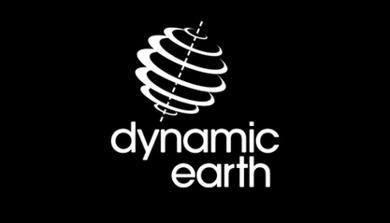
Building: Dynamic Earth (Edinburgh)
Country: United Kingdom
Year built: 1999
Science center in Edinburgh, Scotland For the museum in Ontario , see Dynamic Earth (Ontario) . Dynamic Earth Former name Our Dynamic Earth Established 1999 ( 1999 ) Location Edinburgh , Scotland Type Science Centre Director Hermione Cockburn CEO Mark Bishop Architect Hopkins Architects Owner The Dynamic Earth Charitable Trust Website Dynamic Earth Home Dynamic Earth (originally known as Our Dynamic Earth ) is a not-for-profit visitor attraction and science centre in Edinburgh , and is Scotland's largest interactive visitor attraction. It is located in Holyrood , beside the Scottish Parliament building and at the foot of Salisbury Crags . It is a registered charity under Scottish law and is owned as The Dynamic Earth Charitable Trust. The centre was opened by Queen Elizabeth II in 1999. The project is located close to where Scottish geologist James Hutton lived and worked in the city in the 18th century. The attraction's aim is to "consistently be the most fun place to play, learn and work... which presents the story of the planet - how it was created; how it continues to evolve, the prospects for mankind and the effect of hazards both natural and manmade." History The exhibition was funded by the Millennium Commission in association with The Heritage Lottery Fund and the Scottish Government as part of an urban regeneration project for former industrial land in the Holyrood area. The location was previously on a site which was latterly a gas-works and part of the old Holyrood Brewery. The brewers Scottish & Newcastle donated the site for public use in 1988, although the brewery did not vacate the site until the mid-1990s. The exhibition cost around £34 million to design and construct (out of a budget of £150 million for the entire area) and was the first major United Kingdom millennium attraction to open. Other exhibitions funded by the Millennium Commission include the Glasgow Science Centre , the Falkirk Wheel and the Millennium Dome in London. The centre was officially opened by Queen Elizabeth II in 1999. Design The museum from above, with the new Scottish Parliament Building in the background. The building's structure consists of a steel mast-supported membrane stretched over a steel skeleton. It was designed by architects Michael Hopkins and Partners . The design incorporates the original wall that formed the outer perimeter of the Abbey Brewery ale stores that were formerly on the site. The building was intended to show a relationship between nature and artifice and comprises three features: a fabric roof set on a terrace, housing a two-storey exhibition space and the entrance forecourt a large entrance area, designed to have the feel of an outdoor area whilst being completely enclosed an amphitheatre at the front of the attraction, which is used for outdoor events and gathering points for tours of the facility. Features Undersea Tunnel at Dynamic Earth The facility is designed as an immersive experience with a high level of interactivity. Permanent features of the museum include an iceberg , an earthquake experience and the Deep Time Machine which allows visitors to travel through the creation of the Earth through multimedia and 4D techniques . The venue also is home to a digital 360° Planetarium. In an interview with the Press & Journal , former chief executive of Dynamic Earth John Simpson, said: “The new equipment will offer visitors an amazing experience within our ShowDome and will inspire even more children and families about Earth and space sciences with an in-house planetarium and a mobile planetarium to reach families all over Scotland.” Reception Dynamic Earth was determined by VisitScotland (formerly the Scottish Tourist Board) to be a 5 star world-class visitor attraction. The building itself has also won a 2001 RIBA Regional Award from the Royal Institute of British Architects and a Civic Trust Award in 2000. Visitor Numbers As with many other Science Centers and Exhibitions constructed around the time including the Millennium Experience in London and The Big Idea in Irvine , initial visitor numbers proved to be overly-optimistic. The Millennium Experience in London received roughly half of their expected visitors and was deemed a failure, whilst The Big Idea closed after only three years in operation after failing to cover operating costs. In 2007, Dynamic Earth stated that, since opening, the attraction has received over 3 million visitors. In the year 2006 it received 202,500 visitors, of which 46,500 were visits by school parties. In order to increase revenue, Dynamic Earth developed three new income sources to complement their visitor attraction in the mid-2000s. These included providing corporate hospitality , hosting meetings and events (including weddings) and educational experiences to allow school trips and group visits from around the country. See also Glasgow Science Centre - Science Centre in Glasgow , Scotland Aberdeen Science Centre - Science Centre in Aberdeen , Scotland Dundee Science Centre - Science Centre in Dundee , Scotland Millennium Dome - Exhibition Centre in London , England The Big Idea - Science Centre in Irvine, North Ayrshire Millennium Commission - United Kingdom public body List of science centers#Europe References